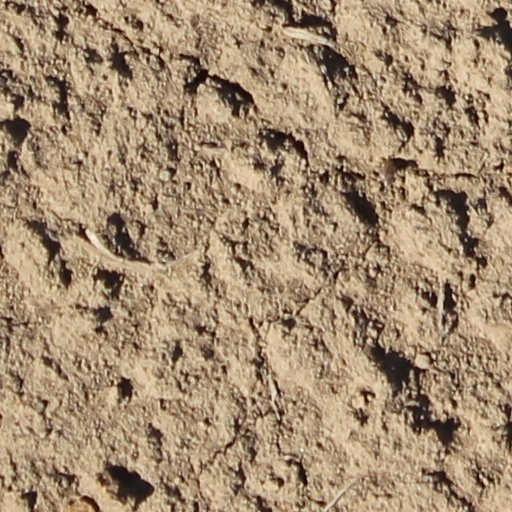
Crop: wheat